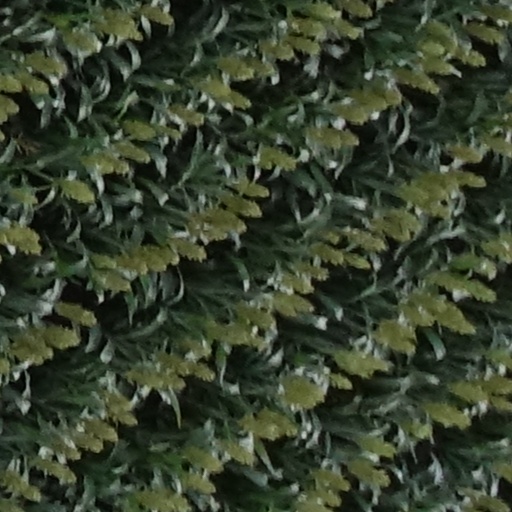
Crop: sorghum